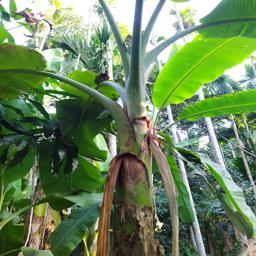
Label: MALBHOG LEAF